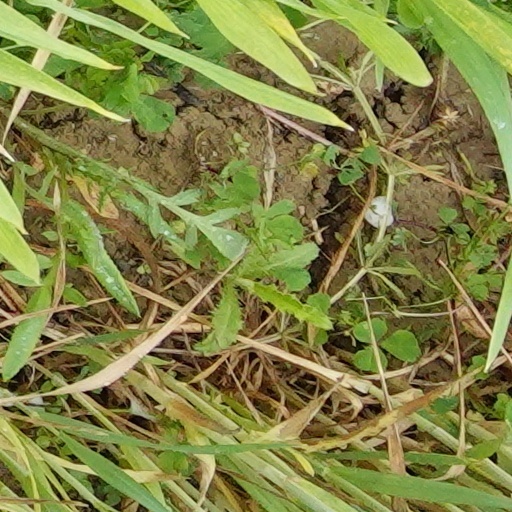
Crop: wheat